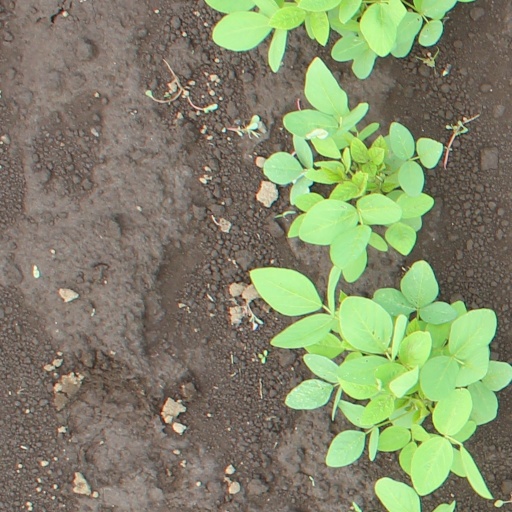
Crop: soybean